A11 road (England)

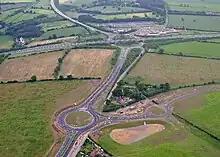
"Thickthorn Interchange" between the A47 and A11.

The road number A11 reappears at M11 Junction 9A on the border between Essex and Cambridgeshire, and it is now a trunk road. It roughly follows the route of a Roman road for the remainder of its length.